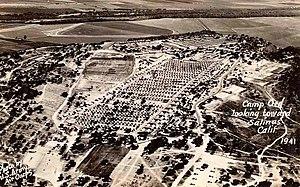
Lesley James McNair est un officier supérieur de l'United States Army qui sert notamment pendant la Première Guerre mondiale et la Seconde Guerre mondiale. Il atteint le grade de lieutenant-général durant sa carrière. Il est tué au combat pendant la Seconde Guerre mondiale et il est élevé à titre posthume au grade de général.